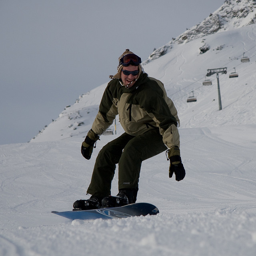
Man on a snowboard snowboarding down a snowy slope.
A man snowboarding down a snowy and hilly slope
A person standing on a snowboard in the snow.
A snowboarder riding down a trail in the snow.
A man is snowboarding alone down a mountain.